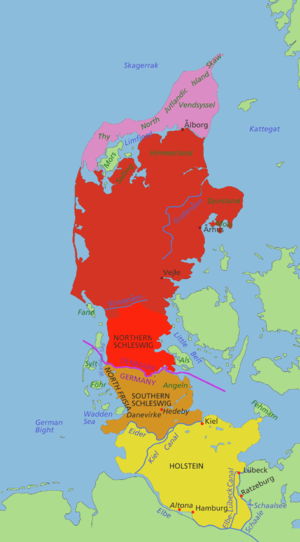
L'unification de l'Allemagne sous la forme d'un État-nation eut officiellement lieu le 18 janvier 1871 dans la galerie des Glaces du château de Versailles, en France. Les princes allemands s'y rassemblèrent après leur victoire lors de la guerre franco-prussienne pour proclamer Guillaume Iᵉʳ de Prusse empereur du nouvel Empire allemand. Cependant, le processus de rassemblement des populations germanophones d'Europe avait commencé depuis le début du siècle.
Le duché de Schleswig est un duché du sud du Danemark qui est l’héritier de la Marche créée vers 975 par l’Empereur Otton II au Nord de l’Eider jusqu’à la rivière Schlei et qui fut abandonnée aux Danois par Conrad II en 1027. Érigé en fief par les rois de Danemark, il porte le non de duché de Sud-Jütland et puis de Schleswig.
Le Holstein est une région historique et culturelle du nord de l'Allemagne. Il fut d'abord un comté avant d'être un duché. Il se situait au Nord du Saint-Empire romain germanique, à la limite de l'Allemagne et du Danemark.
Cet article est une chronologie de l'évolution territoriale du Danemark, listant les modifications de la géographie politique de ce pays.